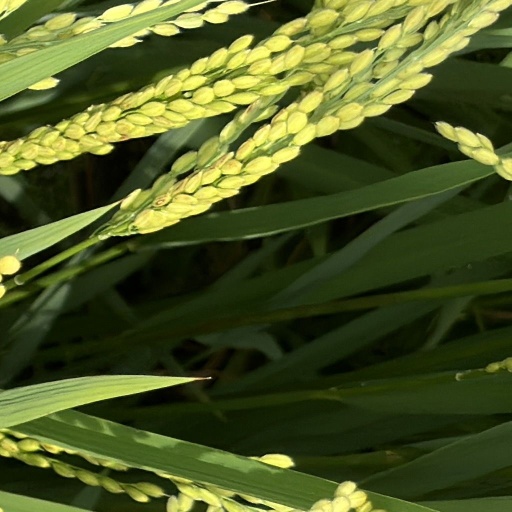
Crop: rice